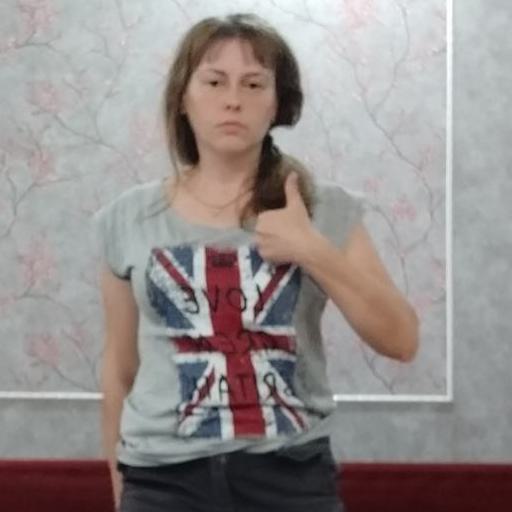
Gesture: like